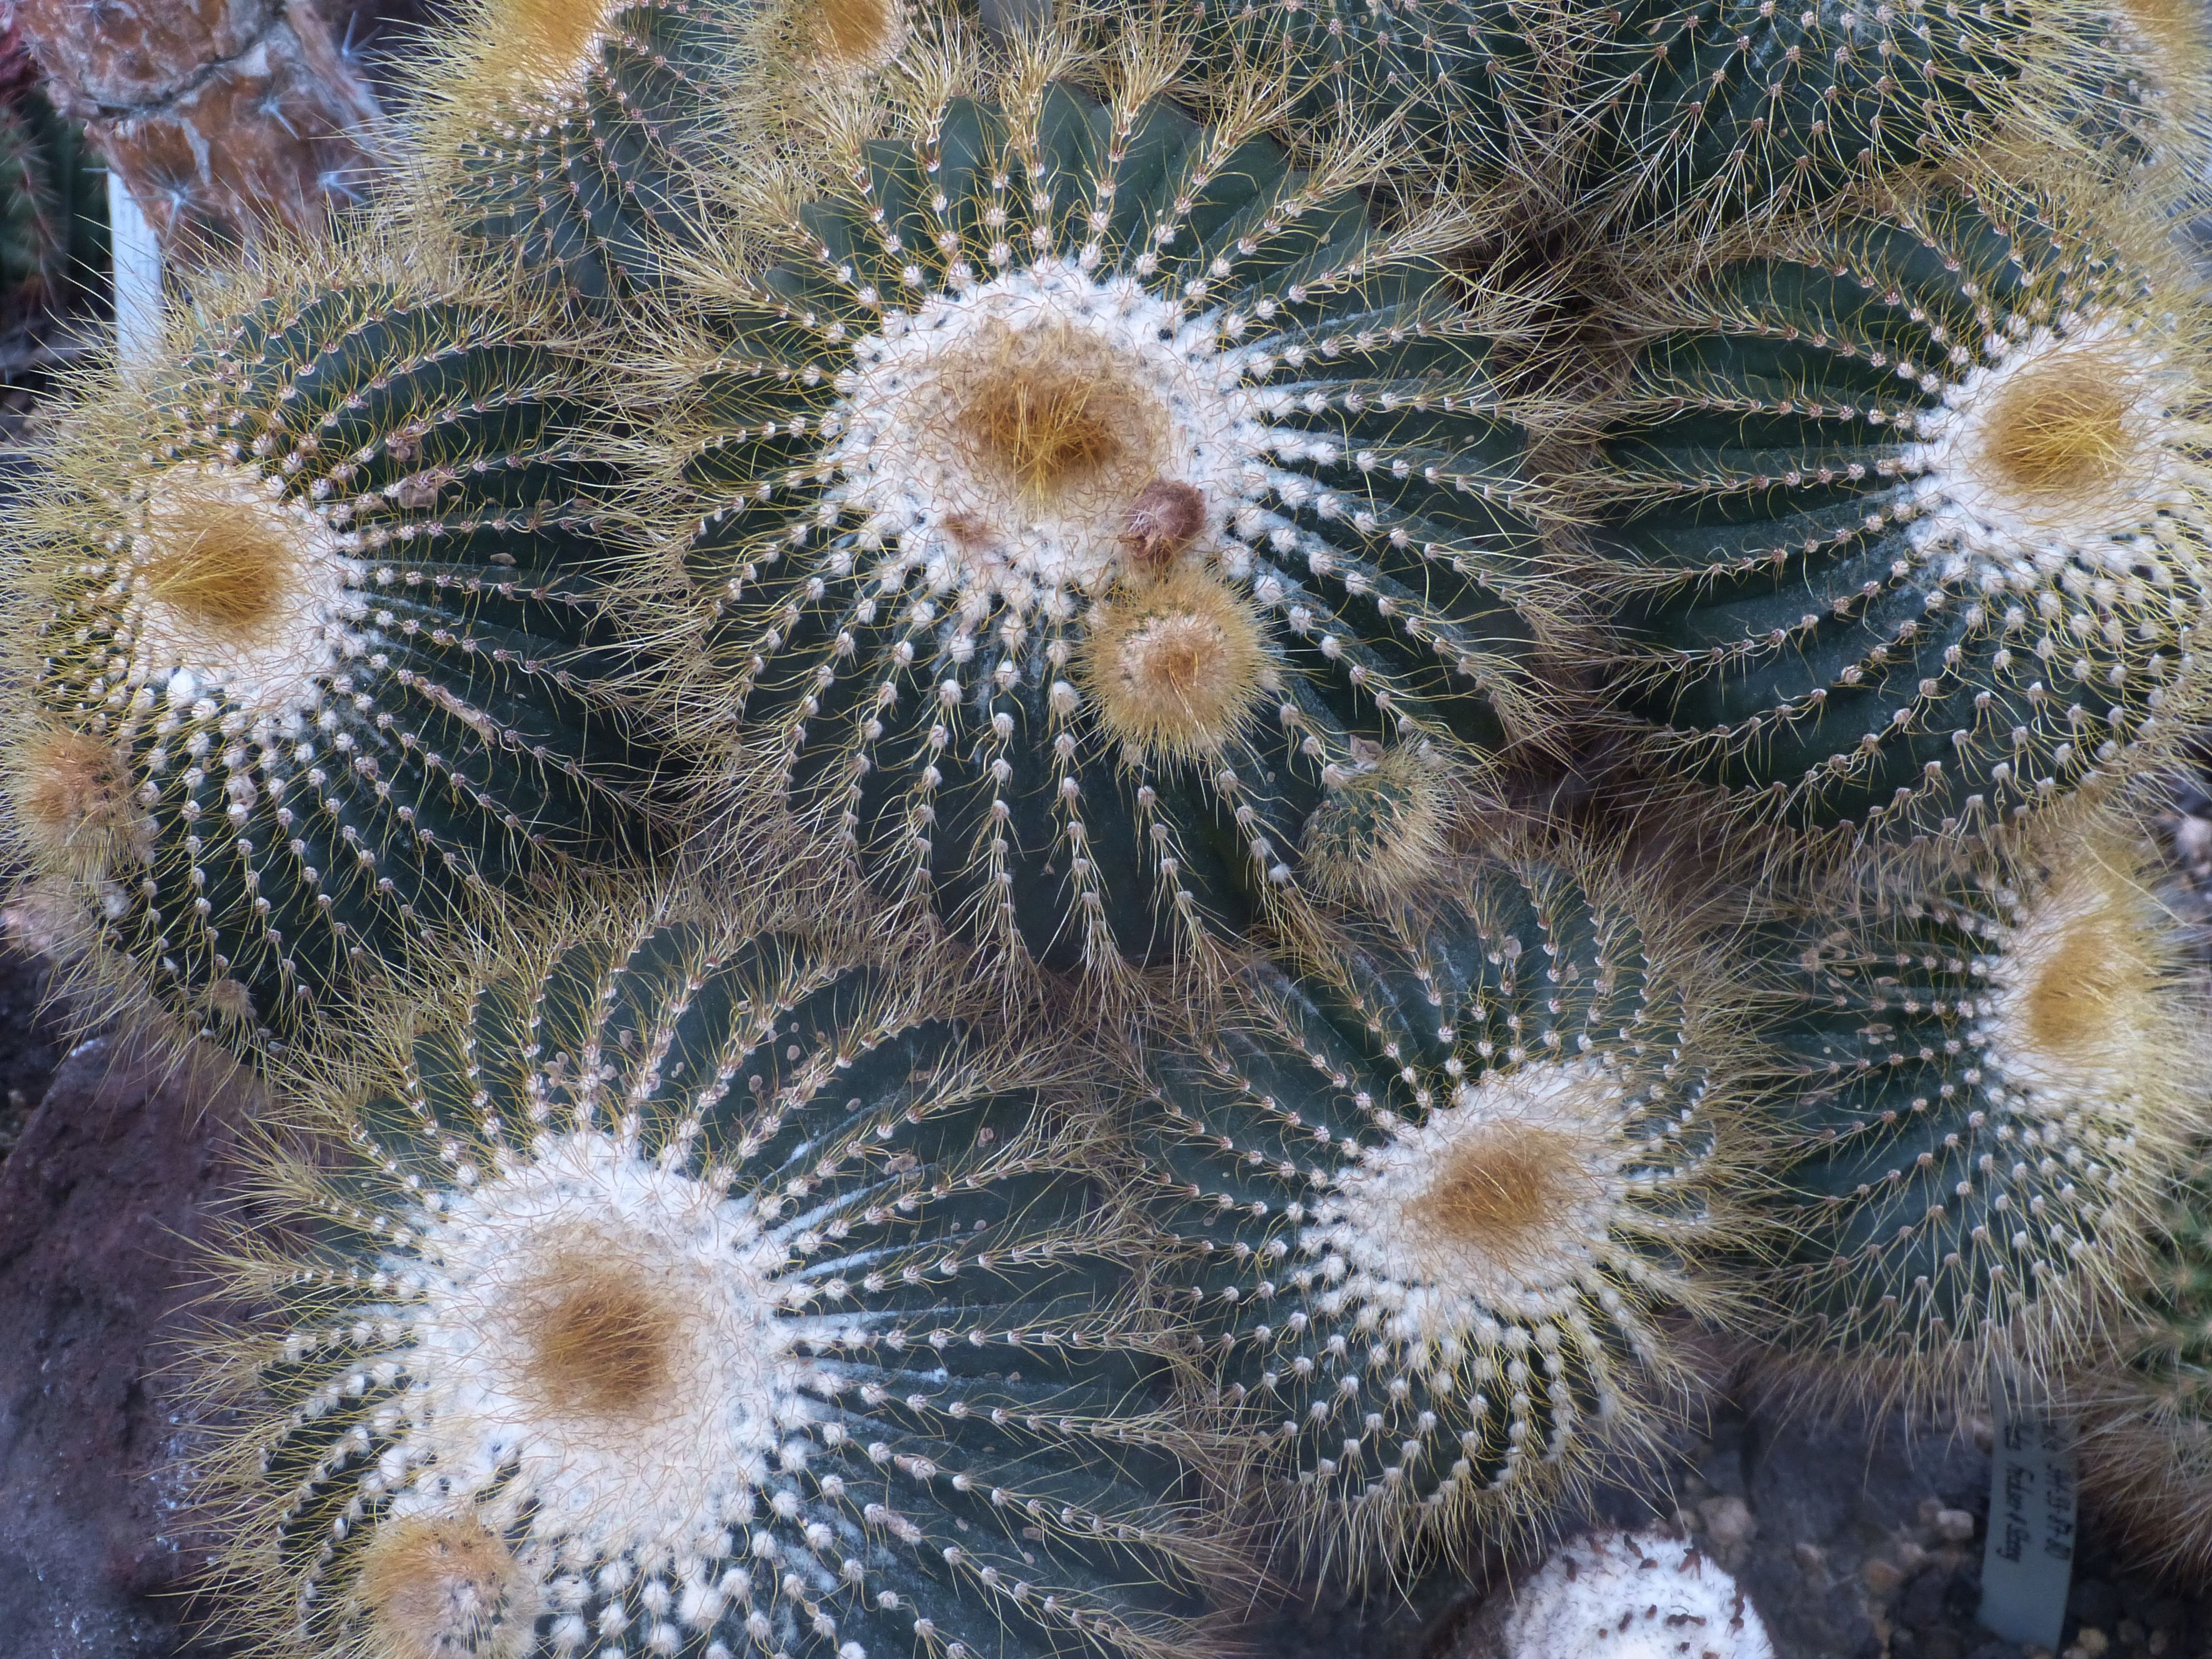
nature, prickly, cactus, plant, desert, flower, dry, green, biology, botany, close, fauna, coral, botanical garden, sting, spur, organism, flowering plant, land plant, marine biology, marine invertebrates, stony coral